Zumix

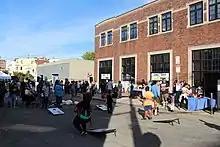
block party 2016

ZUMIX offers programs in creative media and technology, songwriting, performance, radio, and instrumental music. There is also a ZUMIX Sprouts program which teaches music, theater, and more for ages 7 to 11. ZUMIX Radio broadcasts on WZMR-LP 94.9 FM, on which the radio program provides a space for youth to learn and refine radio skills.